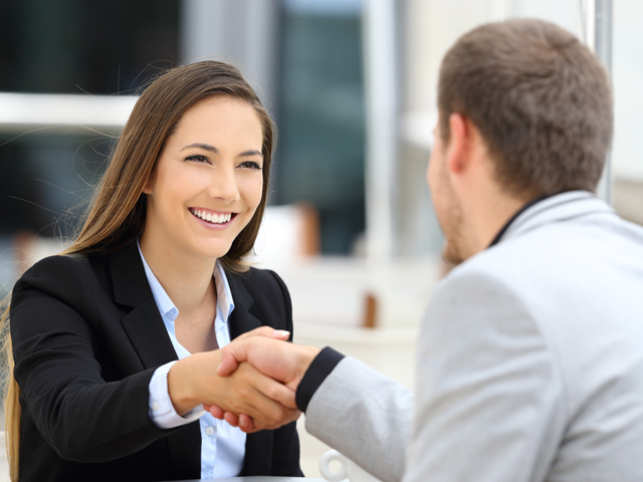
Gender: women